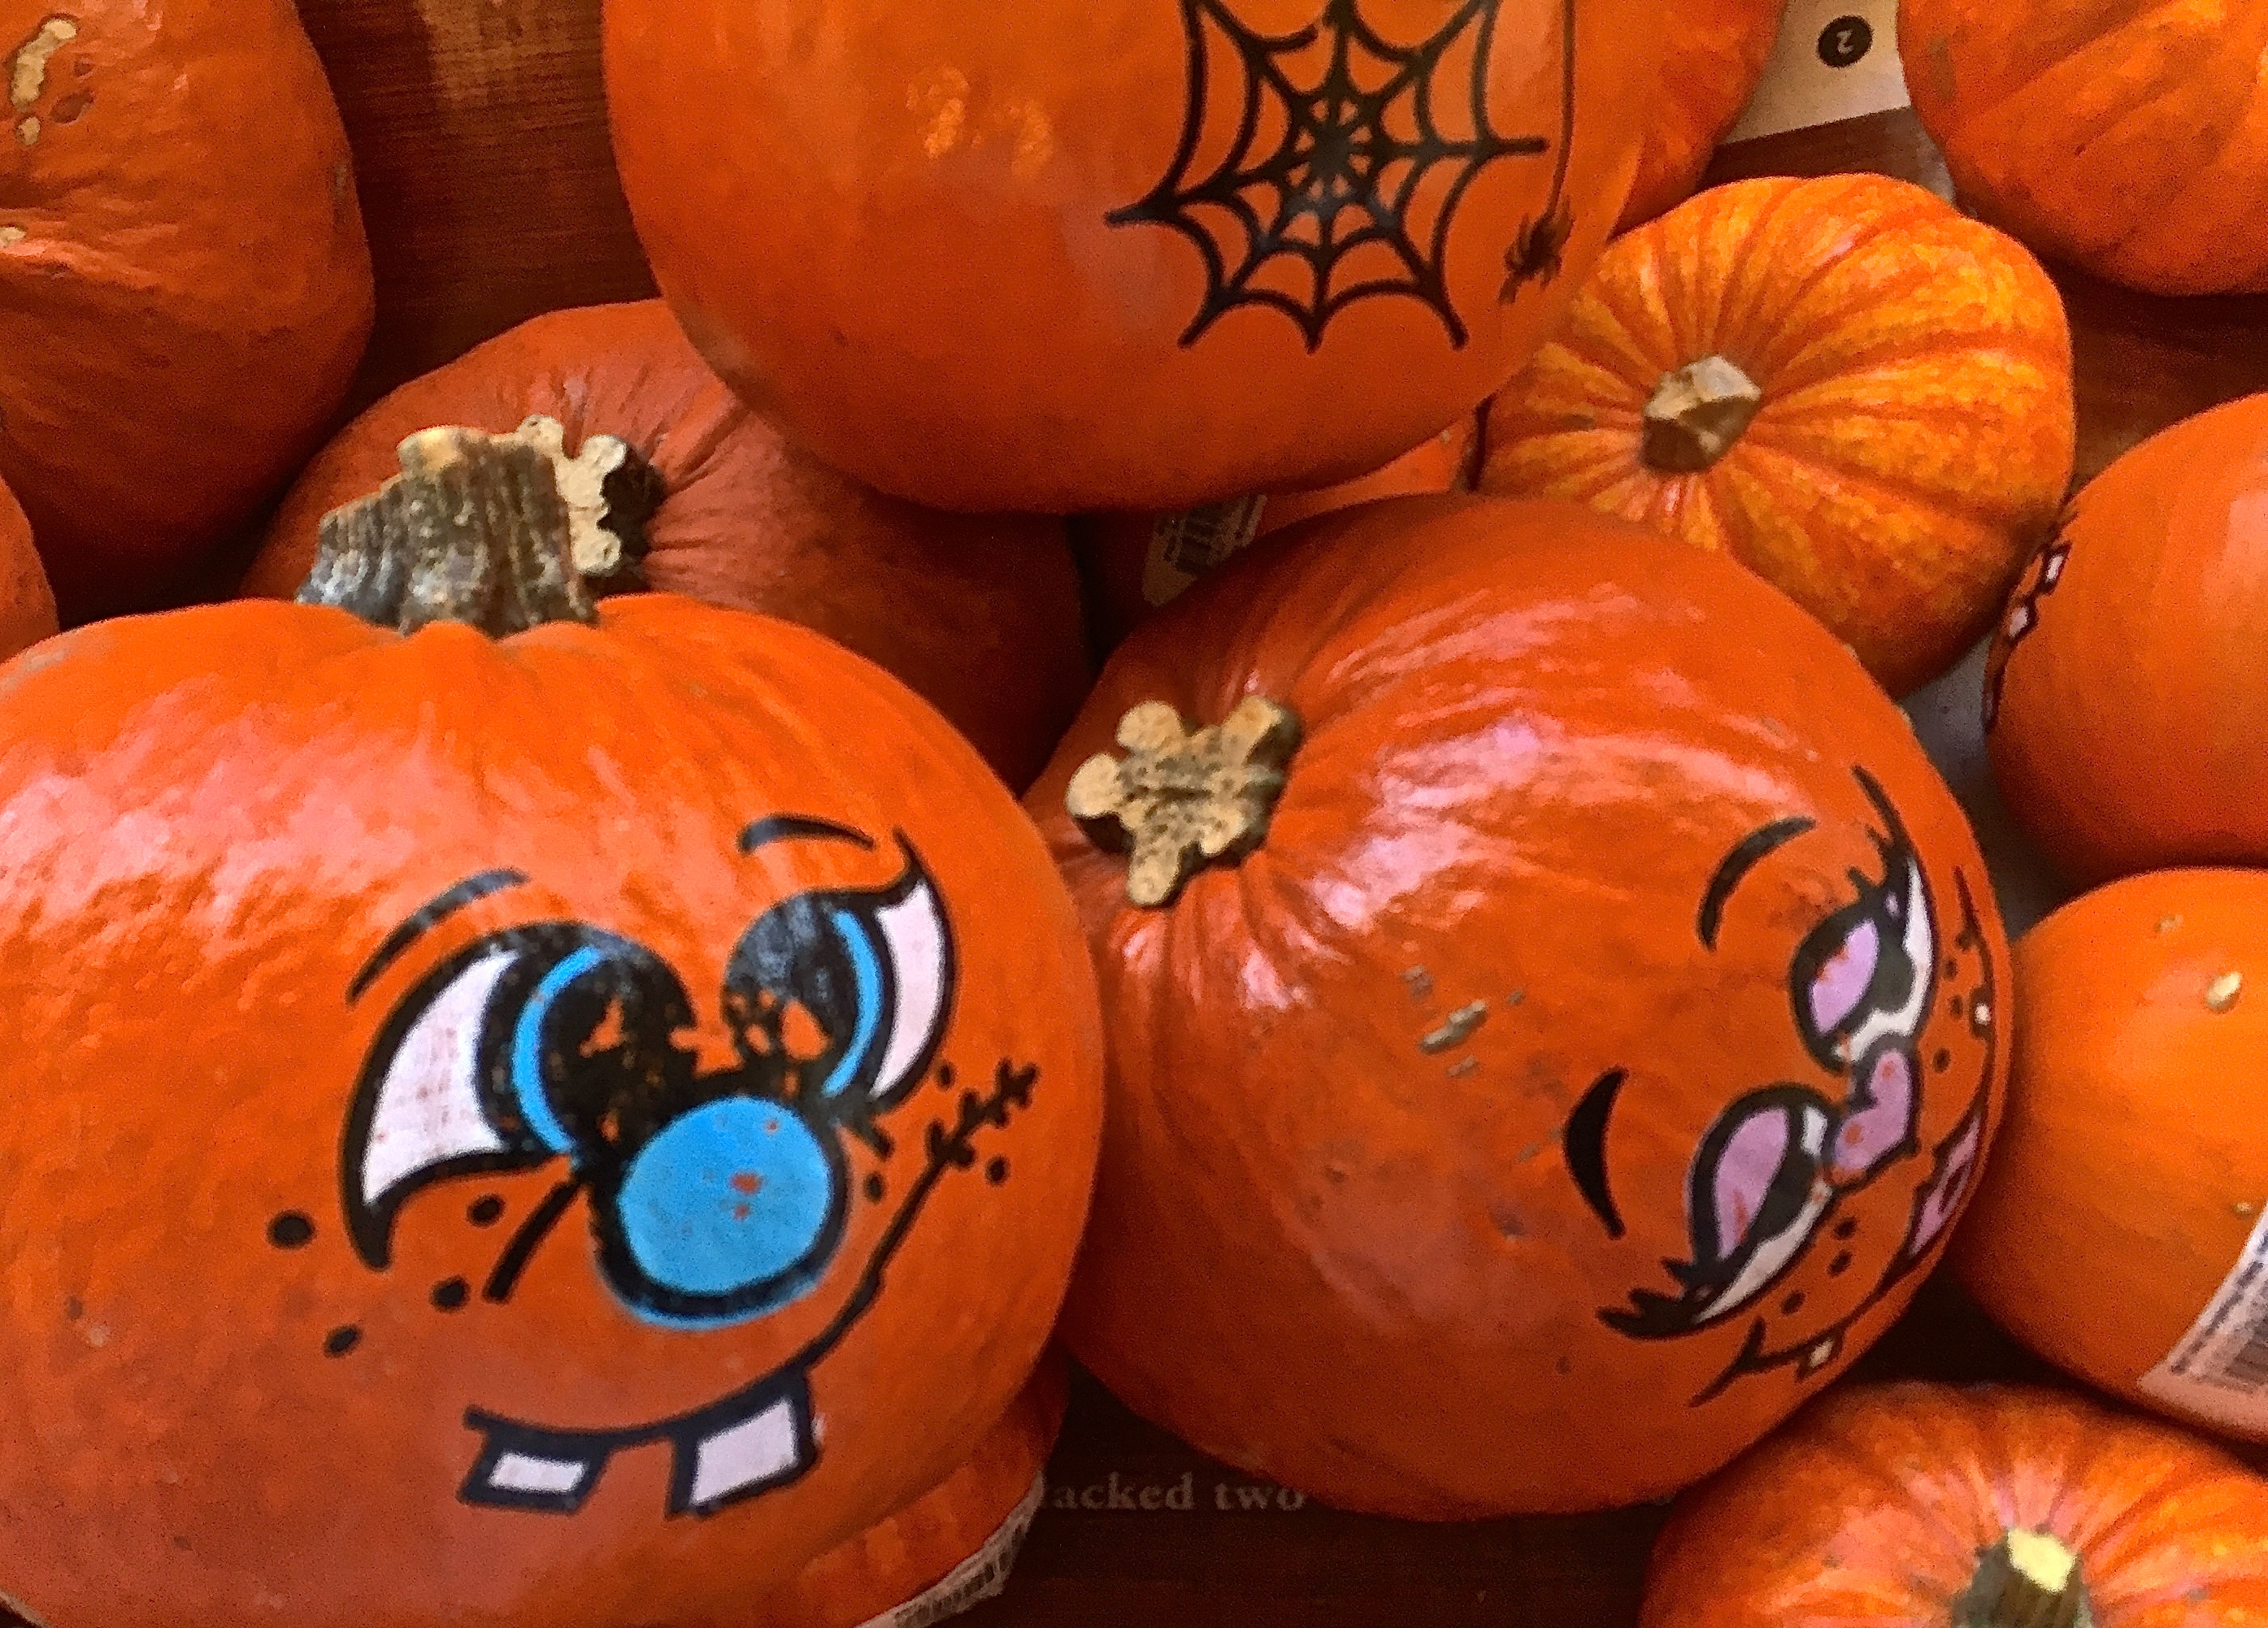
produce, pumpkin, holiday, jack o lantern, calabaza, multiple, pumpkins, cucurbita, 3652015, odc, 365the2015edition, day299, day299365, 26oct15, winter squash